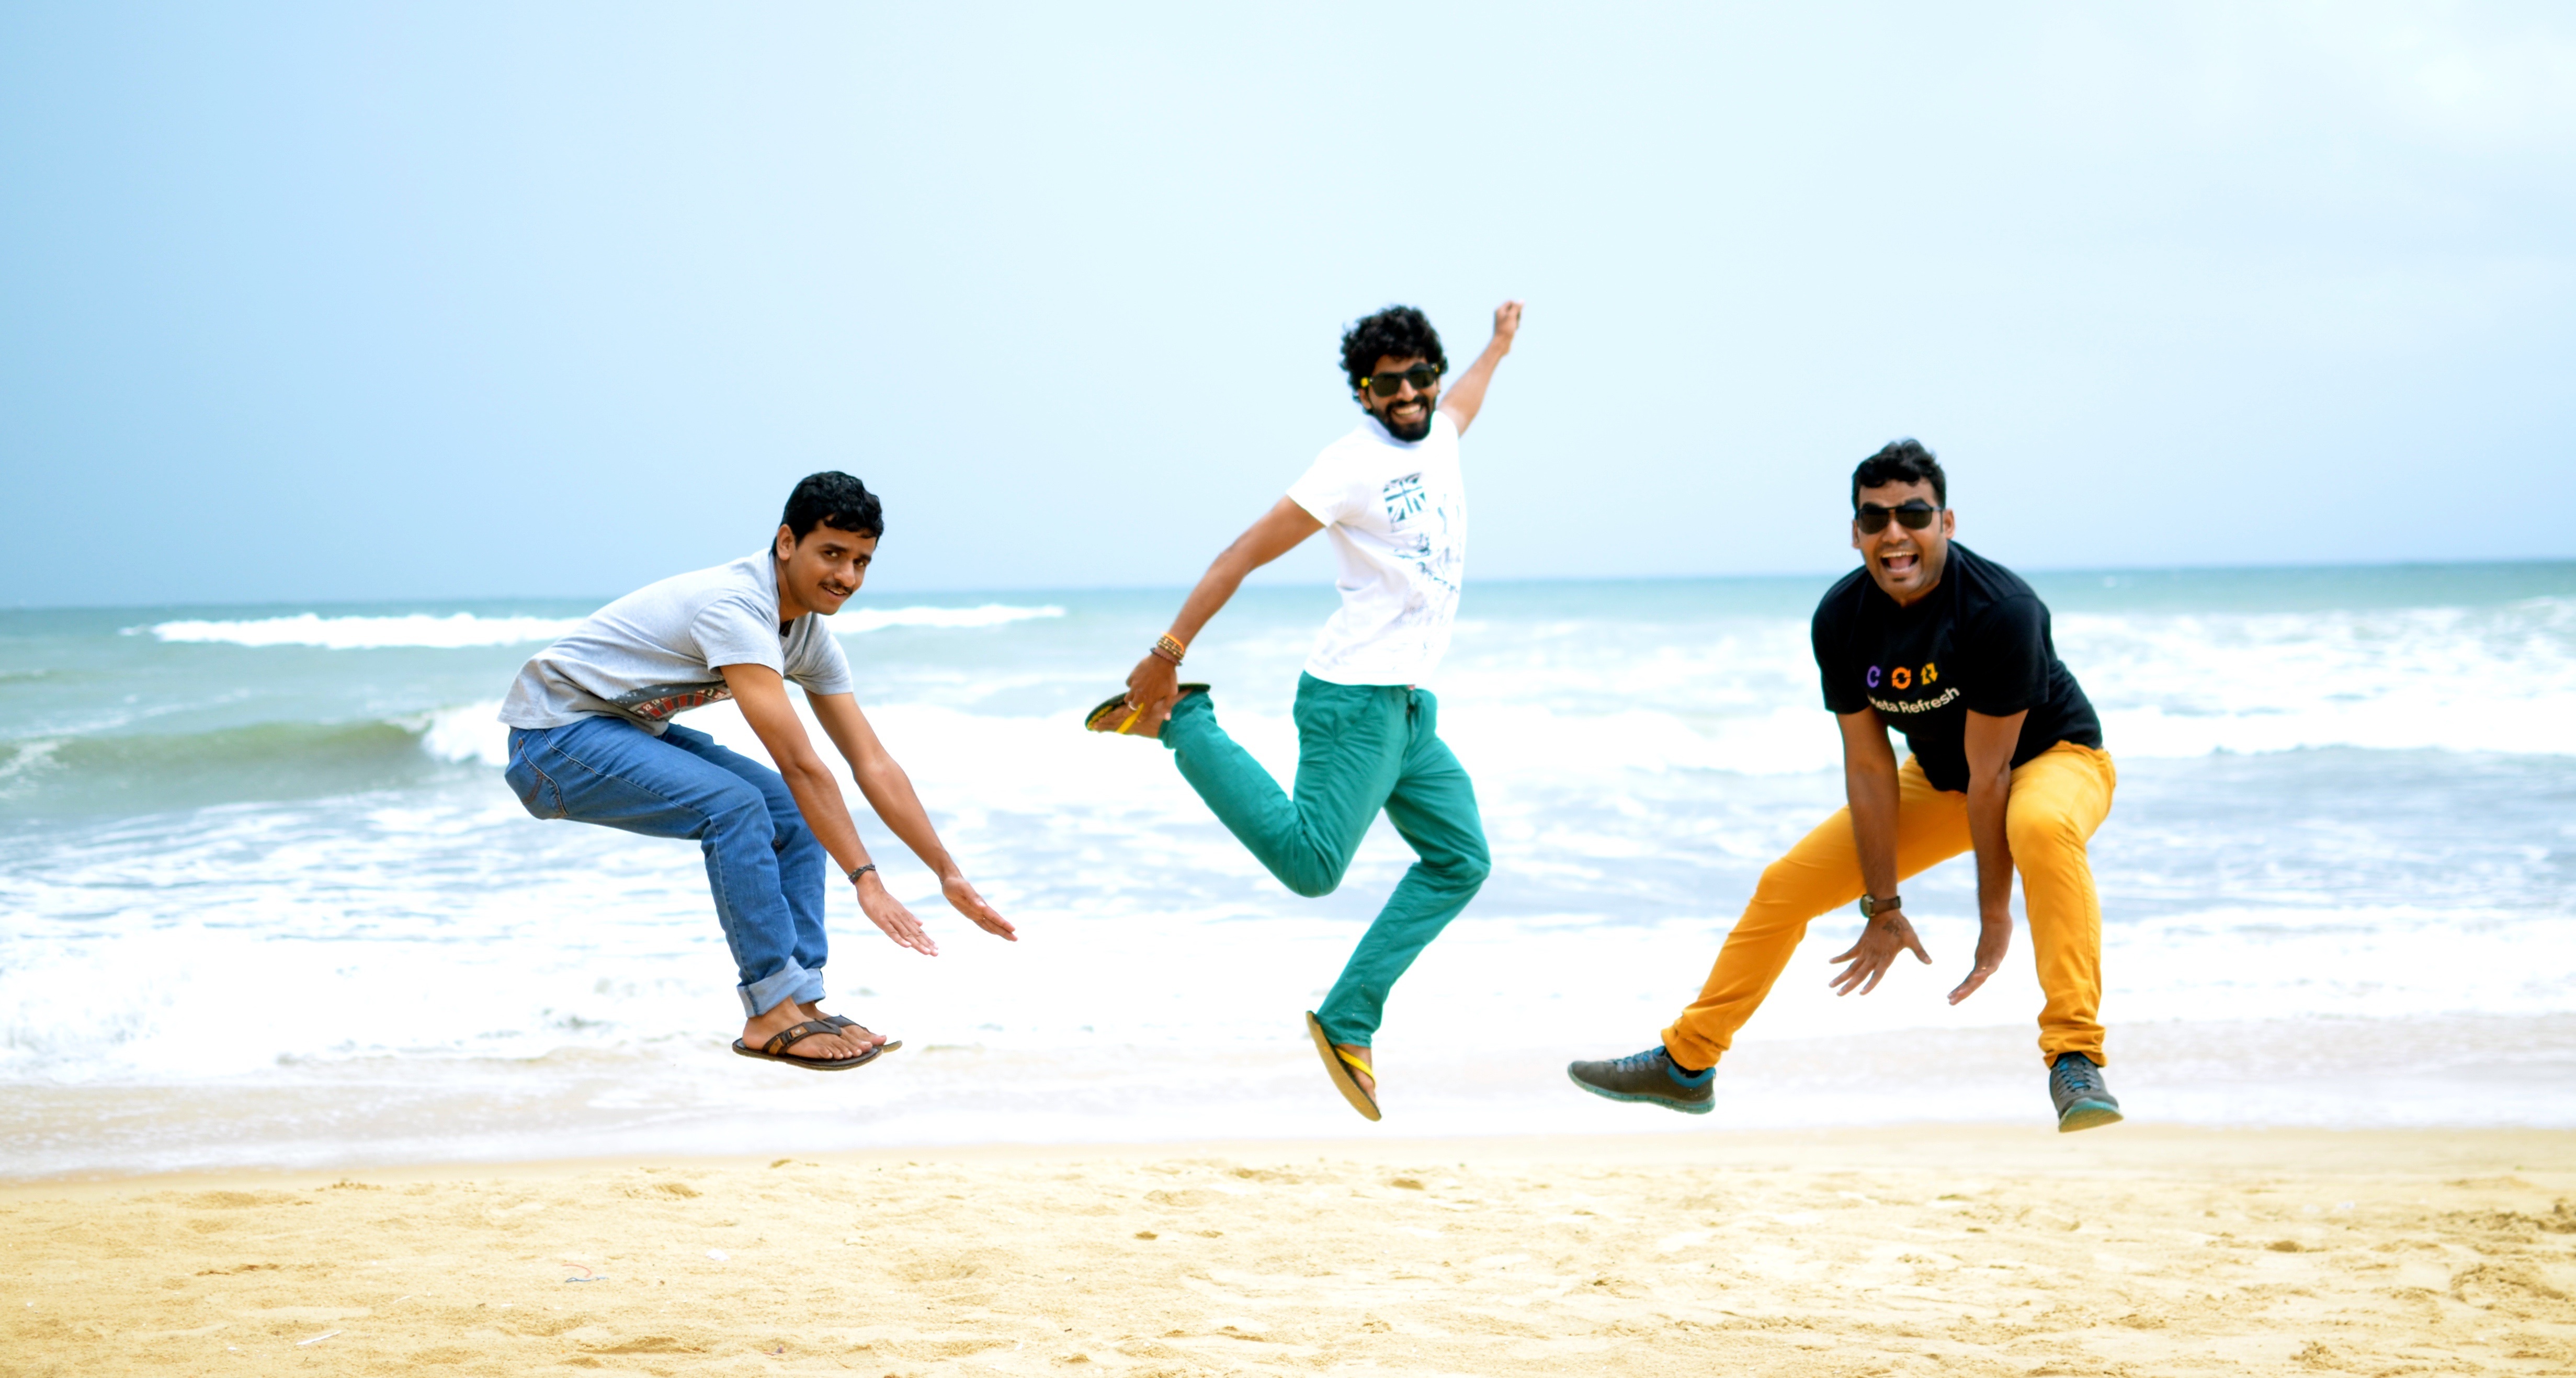
beach, sea, people, vacation, leisure